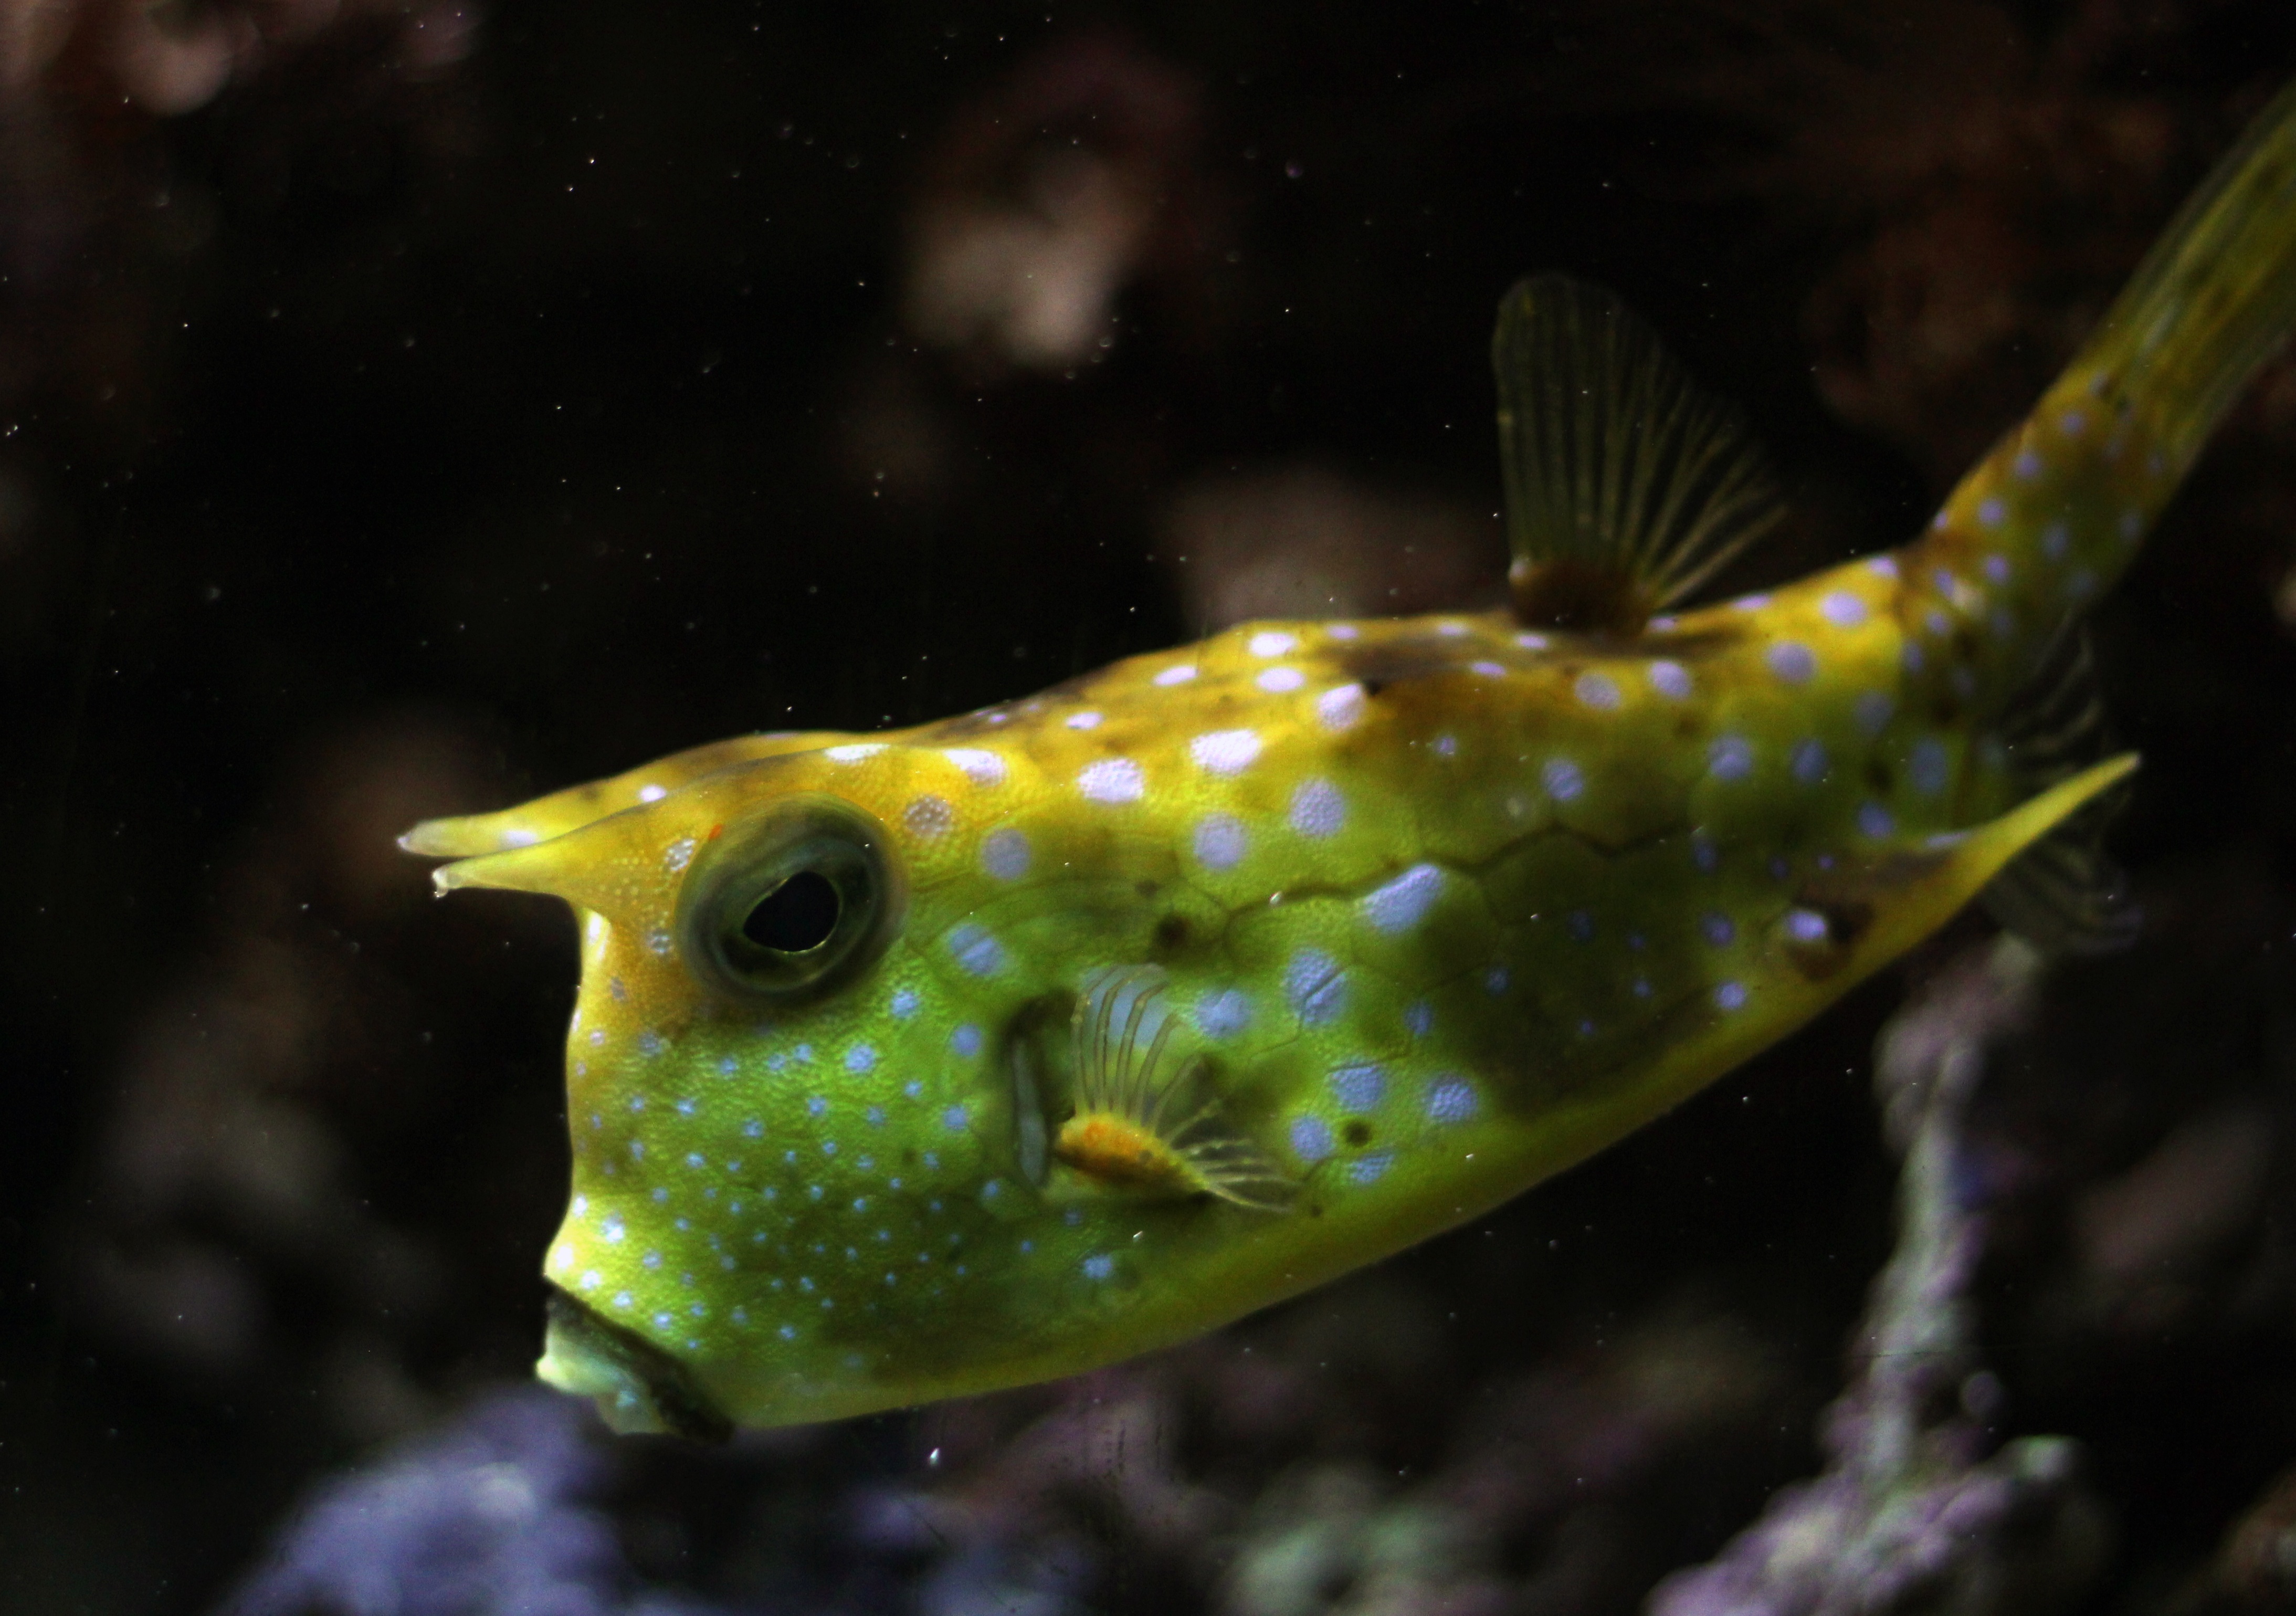
sea, water, nature, underwater, swim, green, macro, biology, amphibian, yellow, fish, fauna, coral, reef, aquarium, vertebrate, maritime, underwater world, meeresbewohner, macro photography, organism, horned, reef fish, marine biology, boxfish, kuhfisch